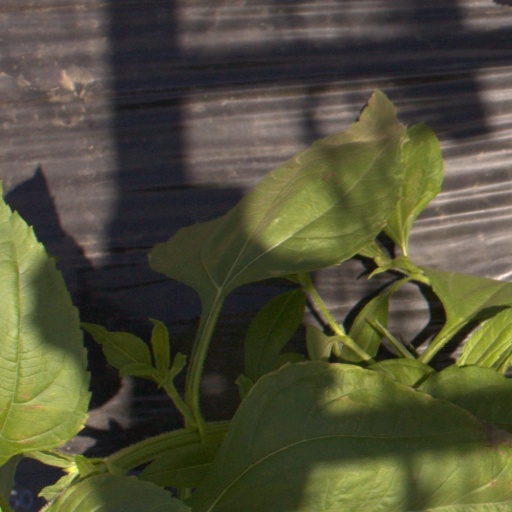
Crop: Jerusalem artichoke